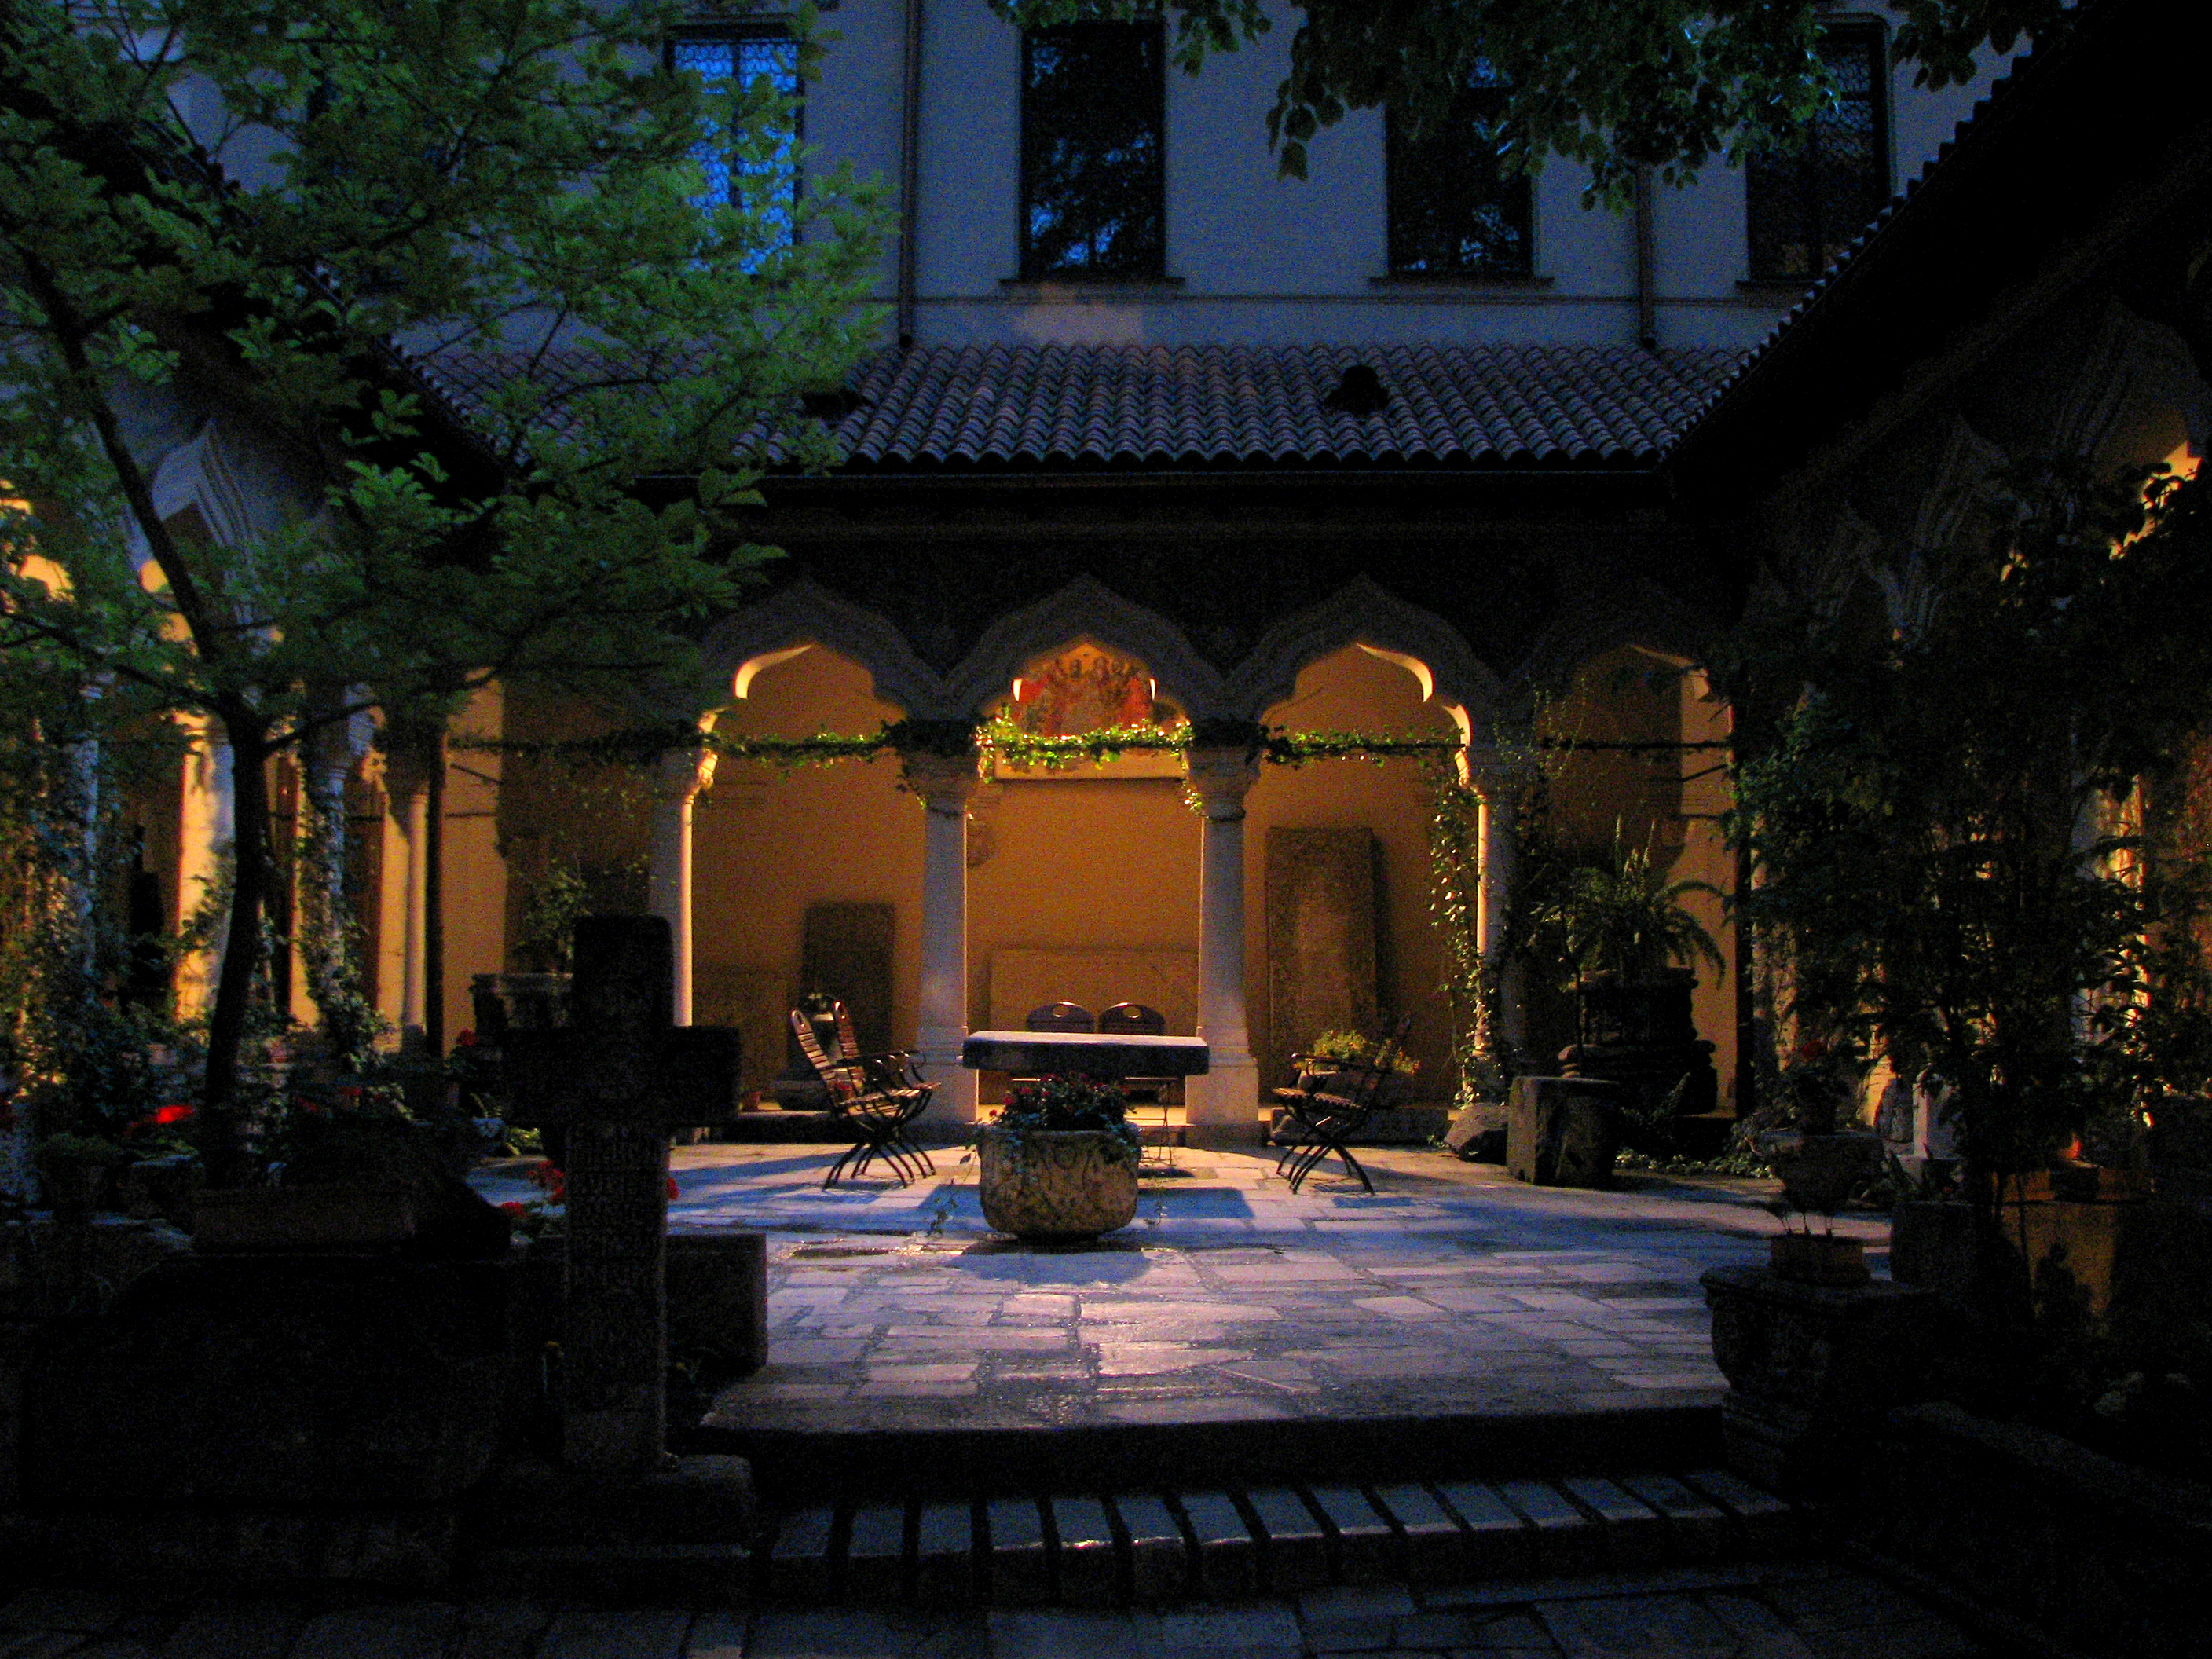
architecture, night, photography, mansion, building, monument, photo, europe, arch, evening, architect, church, lighting, place of worship, photos, free, de, courtyard, monastery, shrine, iglesia, eglise, fotografie, christianity, romana, style, arc, orthodox, revival, eastern, estate, romania, bukarest, bucharest, rumania, roumanie, convent, 101, bor, chiesa, biserica, arhitectura, orthodoxy, arhitect, romanian, ortodoxa, patrimoniu, ortodox, manastirea, manastire, cladire, bucuresti, curte, mincu, ion, centrulvechi, lipscani, ionmincu, 1908, lmibiiaa19464, stavro, neoromanian, neoromanesc, stavropoleos, brancovenesc, bucarest, neoromanianstyle, rumana, romanianrevival, landscape lighting